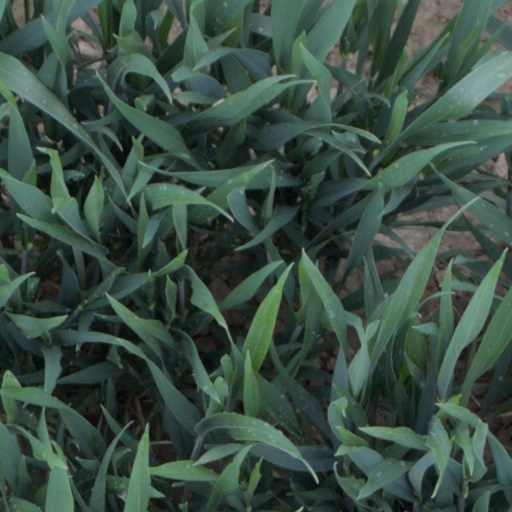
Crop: wheat